Wallis (island)

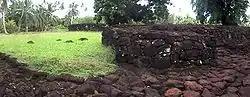
Ruins of the fortress of Talietumu

In 1835, Uvea was attacked by a party of armed missionaries from Tonga, who attempted to convert the island to Protestantism by force. In October 1837, Jean-Baptiste Pompallier visited, and after negotiations with Lavelua, left a priest and a brother behind, ostensibly to learn the language and establish friendly relations. Four years later they reported that Wallis was a Catholic community. On 5 April 1842, the authorities of Wallis Island requested protection by France. A protectorate treaty was signed in April 1887.